Minangkabau music

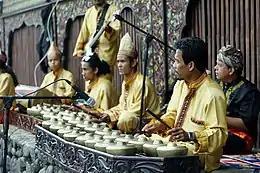
Talempong performance

Music of Minang is a traditional and contemporary ethnic variety of Indonesian music that grows and develops in the Minangkabau culture. Music is generally played by musical instruments such as talempong, saluang, Minang rabab, serunai, rebana, aguang (gong), gandang, gambus, and violin. However, for traditional events such as weddings, Islamic rebana or gambus are never used.